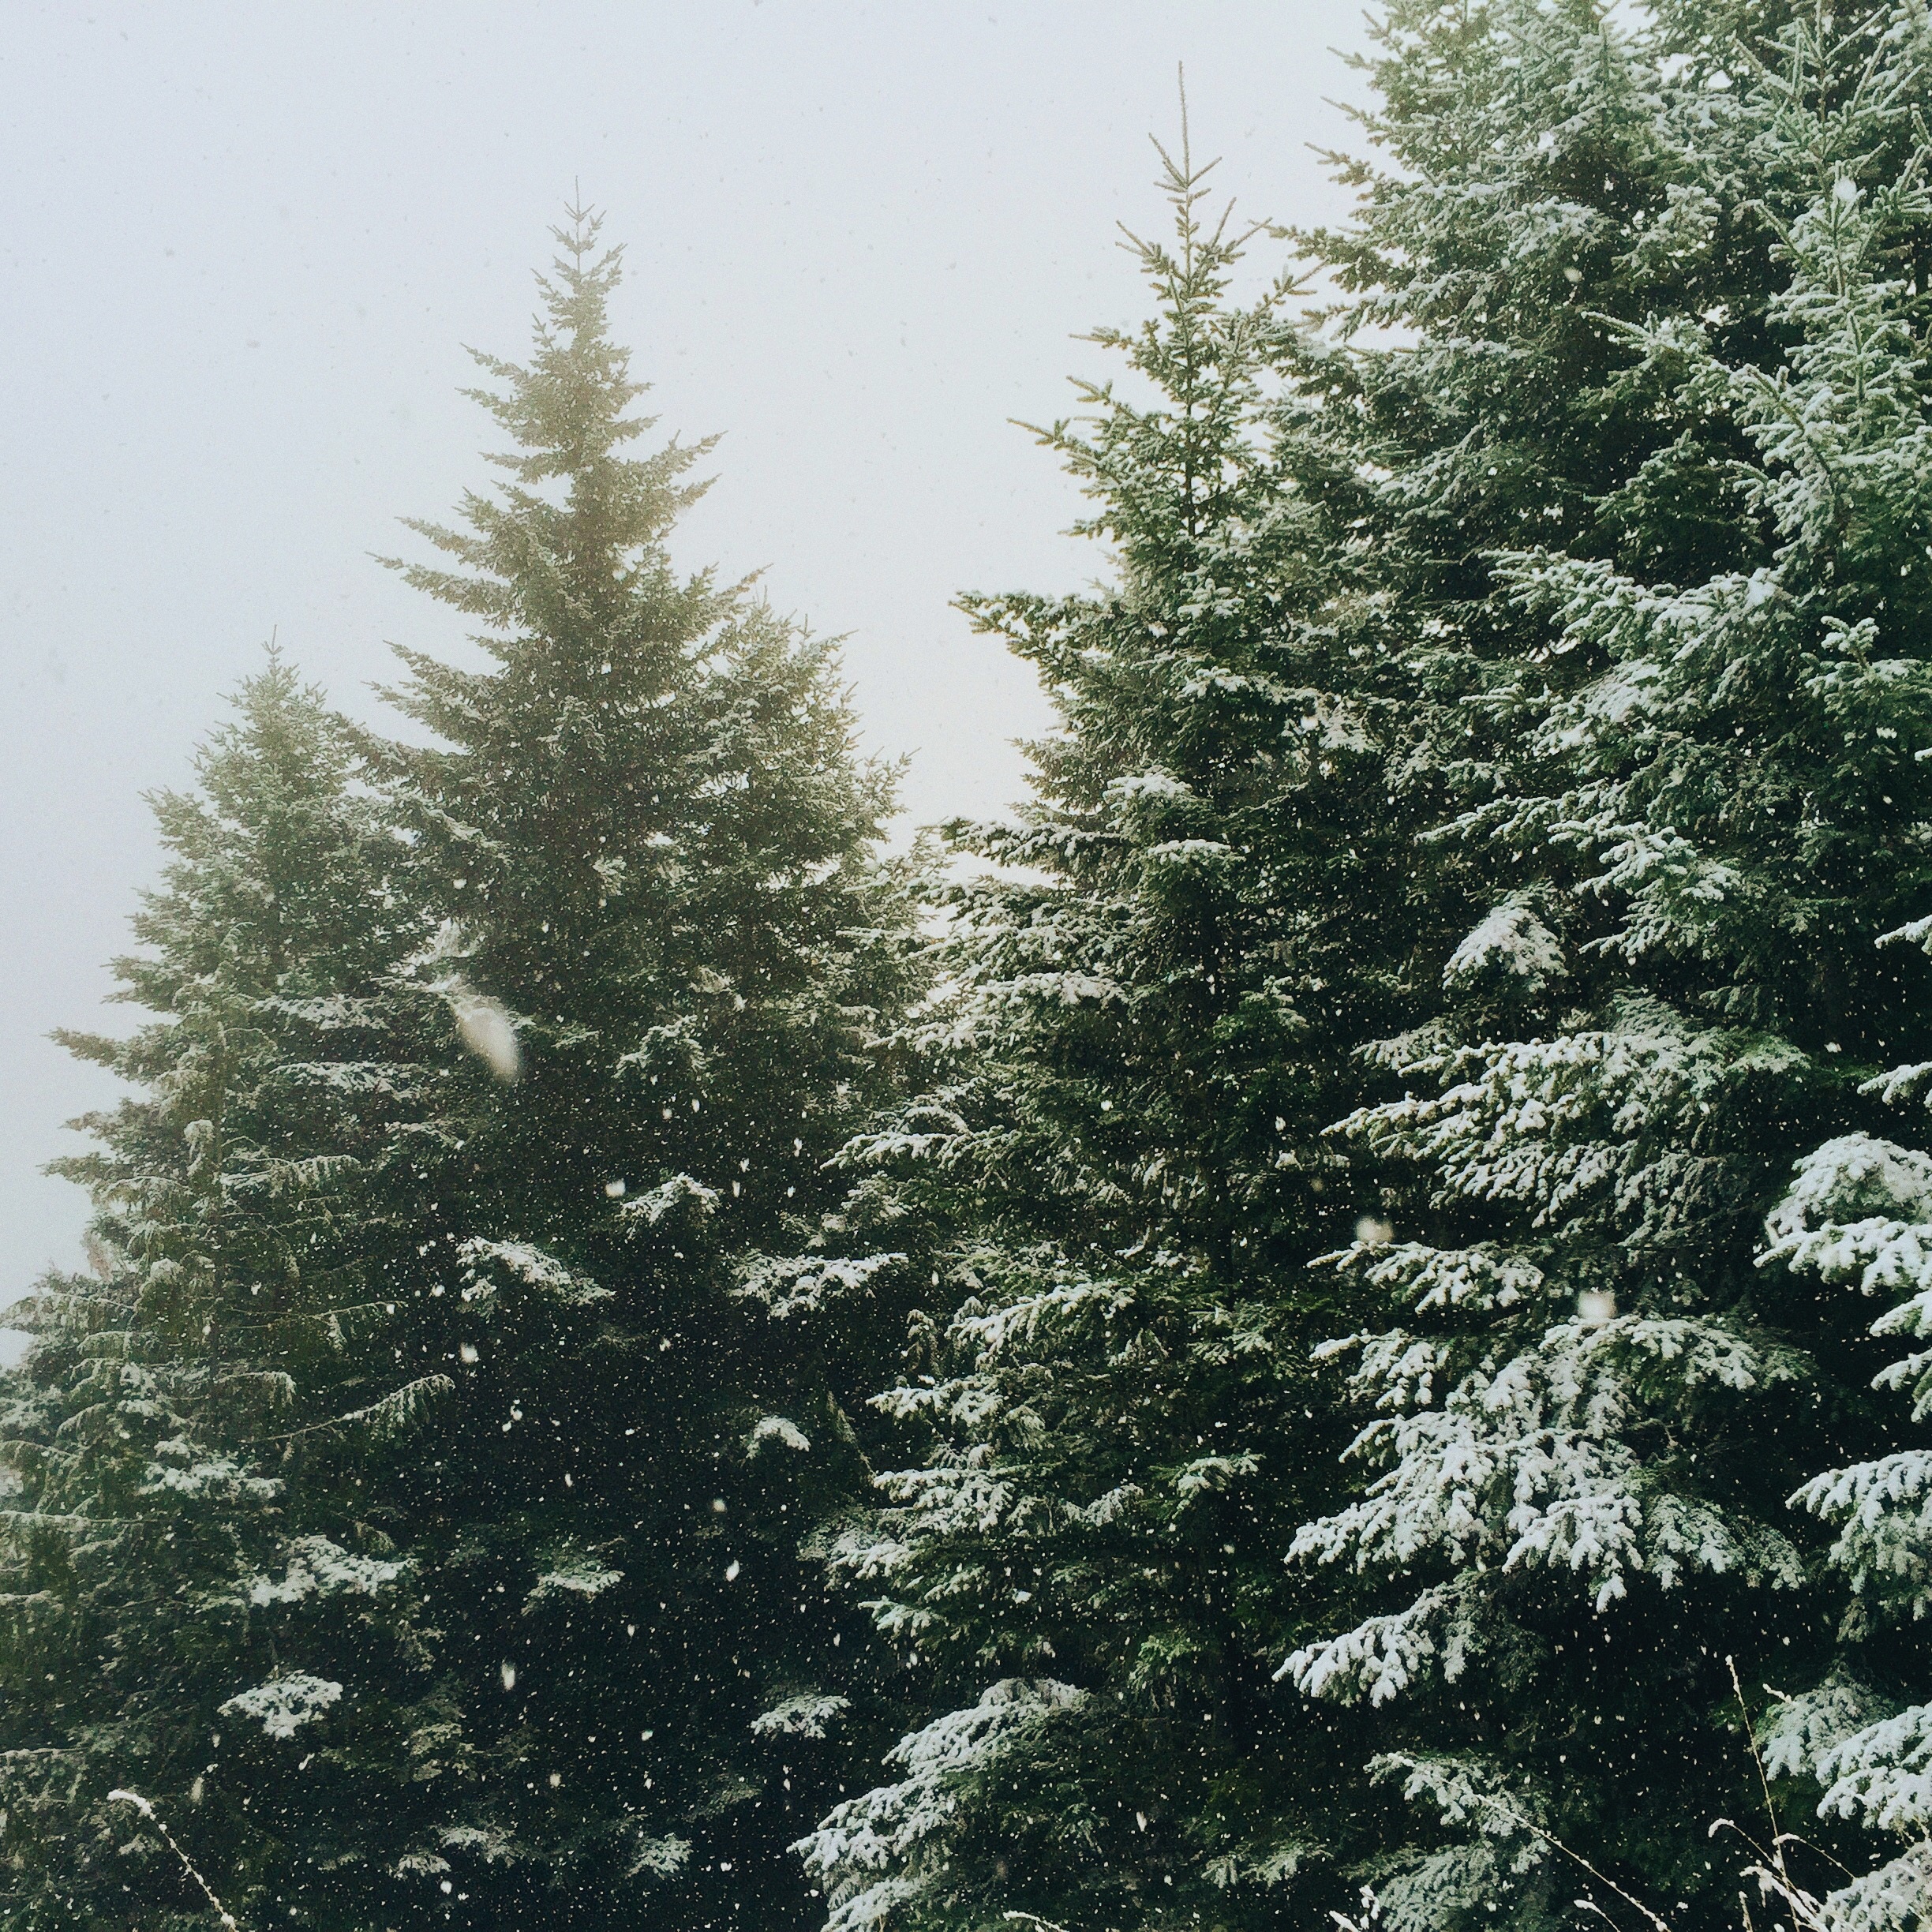
tree, forest, branch, snow, plant, pine, evergreen, fir, christmas tree, conifer, spruce, larch, ecosystem, biome, pine family, woody plant, temperate broadleaf and mixed forest, temperate coniferous forest, land plant